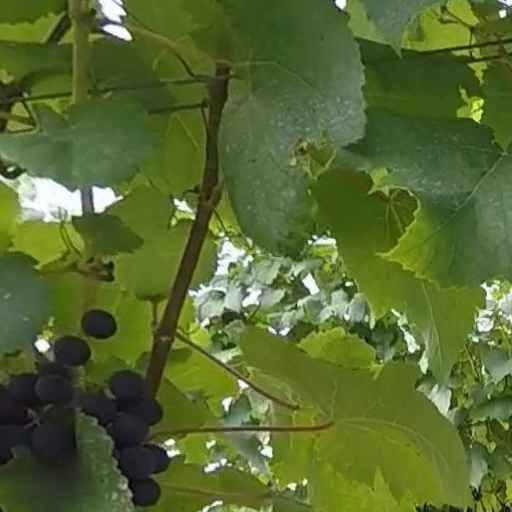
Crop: grape